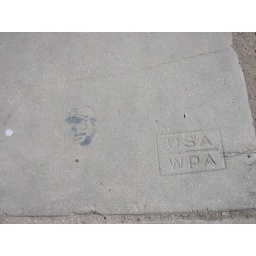
it looks like a Michael Moore face to me, alongside the USA WPA stamp in the sidewalk